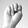
ASL letter: N